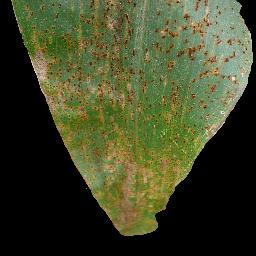
Label: Corn_(Maize)___Common_Rust